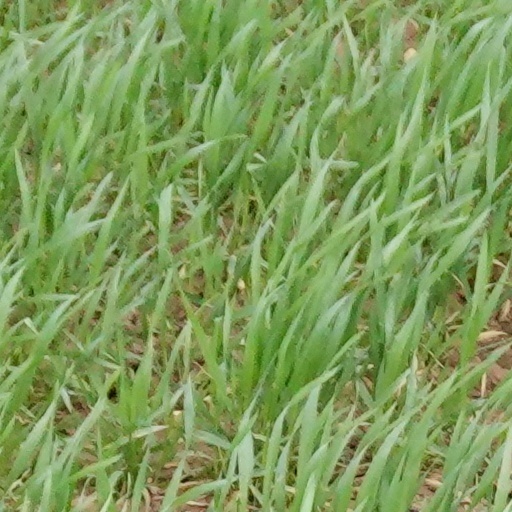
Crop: wheat